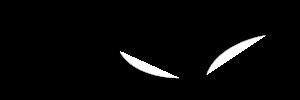
L’expression de distribution de temps de séjour ou DTS s'utilise en génie des procédés.